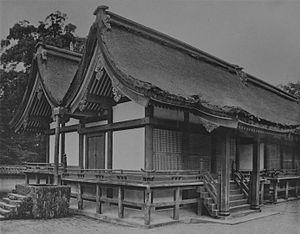
Le nombre de sanctuaires shinto au Japon est estimé aujourd'hui à plus de 150 000. Les sanctuaires à structure unique sont les plus communs. Les bâtiments des sanctuaires peuvent également compter des oratoires, des salles de purification, des salles d'offrandes appelées heiden, une salle de danse, des lanternes de pierre ou de fer, des murs ou des clôtures, des toriis et autres édifices. Le terme « trésor national » est utilisé au Japon pour désigner les biens culturels importants les plus précieux depuis 1897.